Page's Park railway station

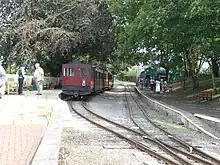
Page's Park station platforms

Page's Park railway station is a railway station serving the southern area of Leighton Buzzard. Page's Park is the terminus of the heritage Leighton Buzzard Narrow Gauge Railway. At present the station consists of two platforms, an engine shed and a station building housing the booking office, shop and community room.